Ipswich serial murders

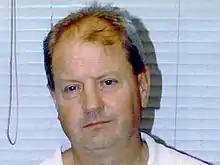
Steve Wright was convicted of five murders on 22 February 2008

The Ipswich serial murders, commonly known as the work of the Suffolk Strangler, took place between 30 October and 10 December 2006, during which time the bodies of five murdered sex workers were discovered at different locations near Ipswich, Suffolk, England. Their bodies were discovered naked but there were no signs of sexual assault. Two of the victims, Anneli Alderton and Paula Clennell, were confirmed to have been killed by asphyxiation. A cause of death for the other victims, Gemma Adams, Tania Nicol and Annette Nicholls, was not established.